Lilian Gonçalves-Ho Kang You

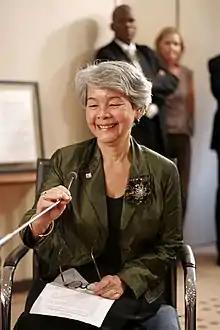
Ho Kang You (2006)

Lilian Gonçalves-Ho Kang You (born 11 November 1946) is a Surinamese human rights activist who lives and works in The Netherlands.